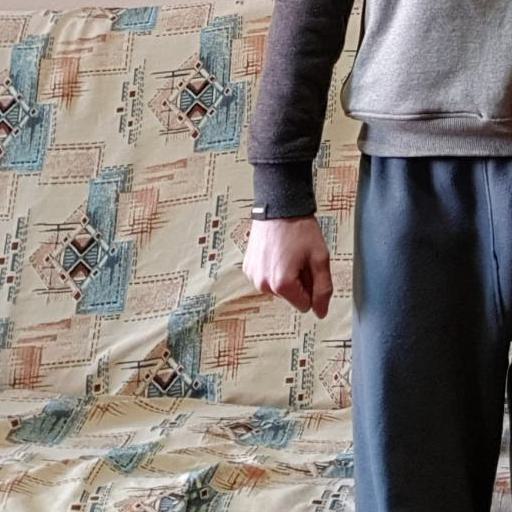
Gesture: no_gesture